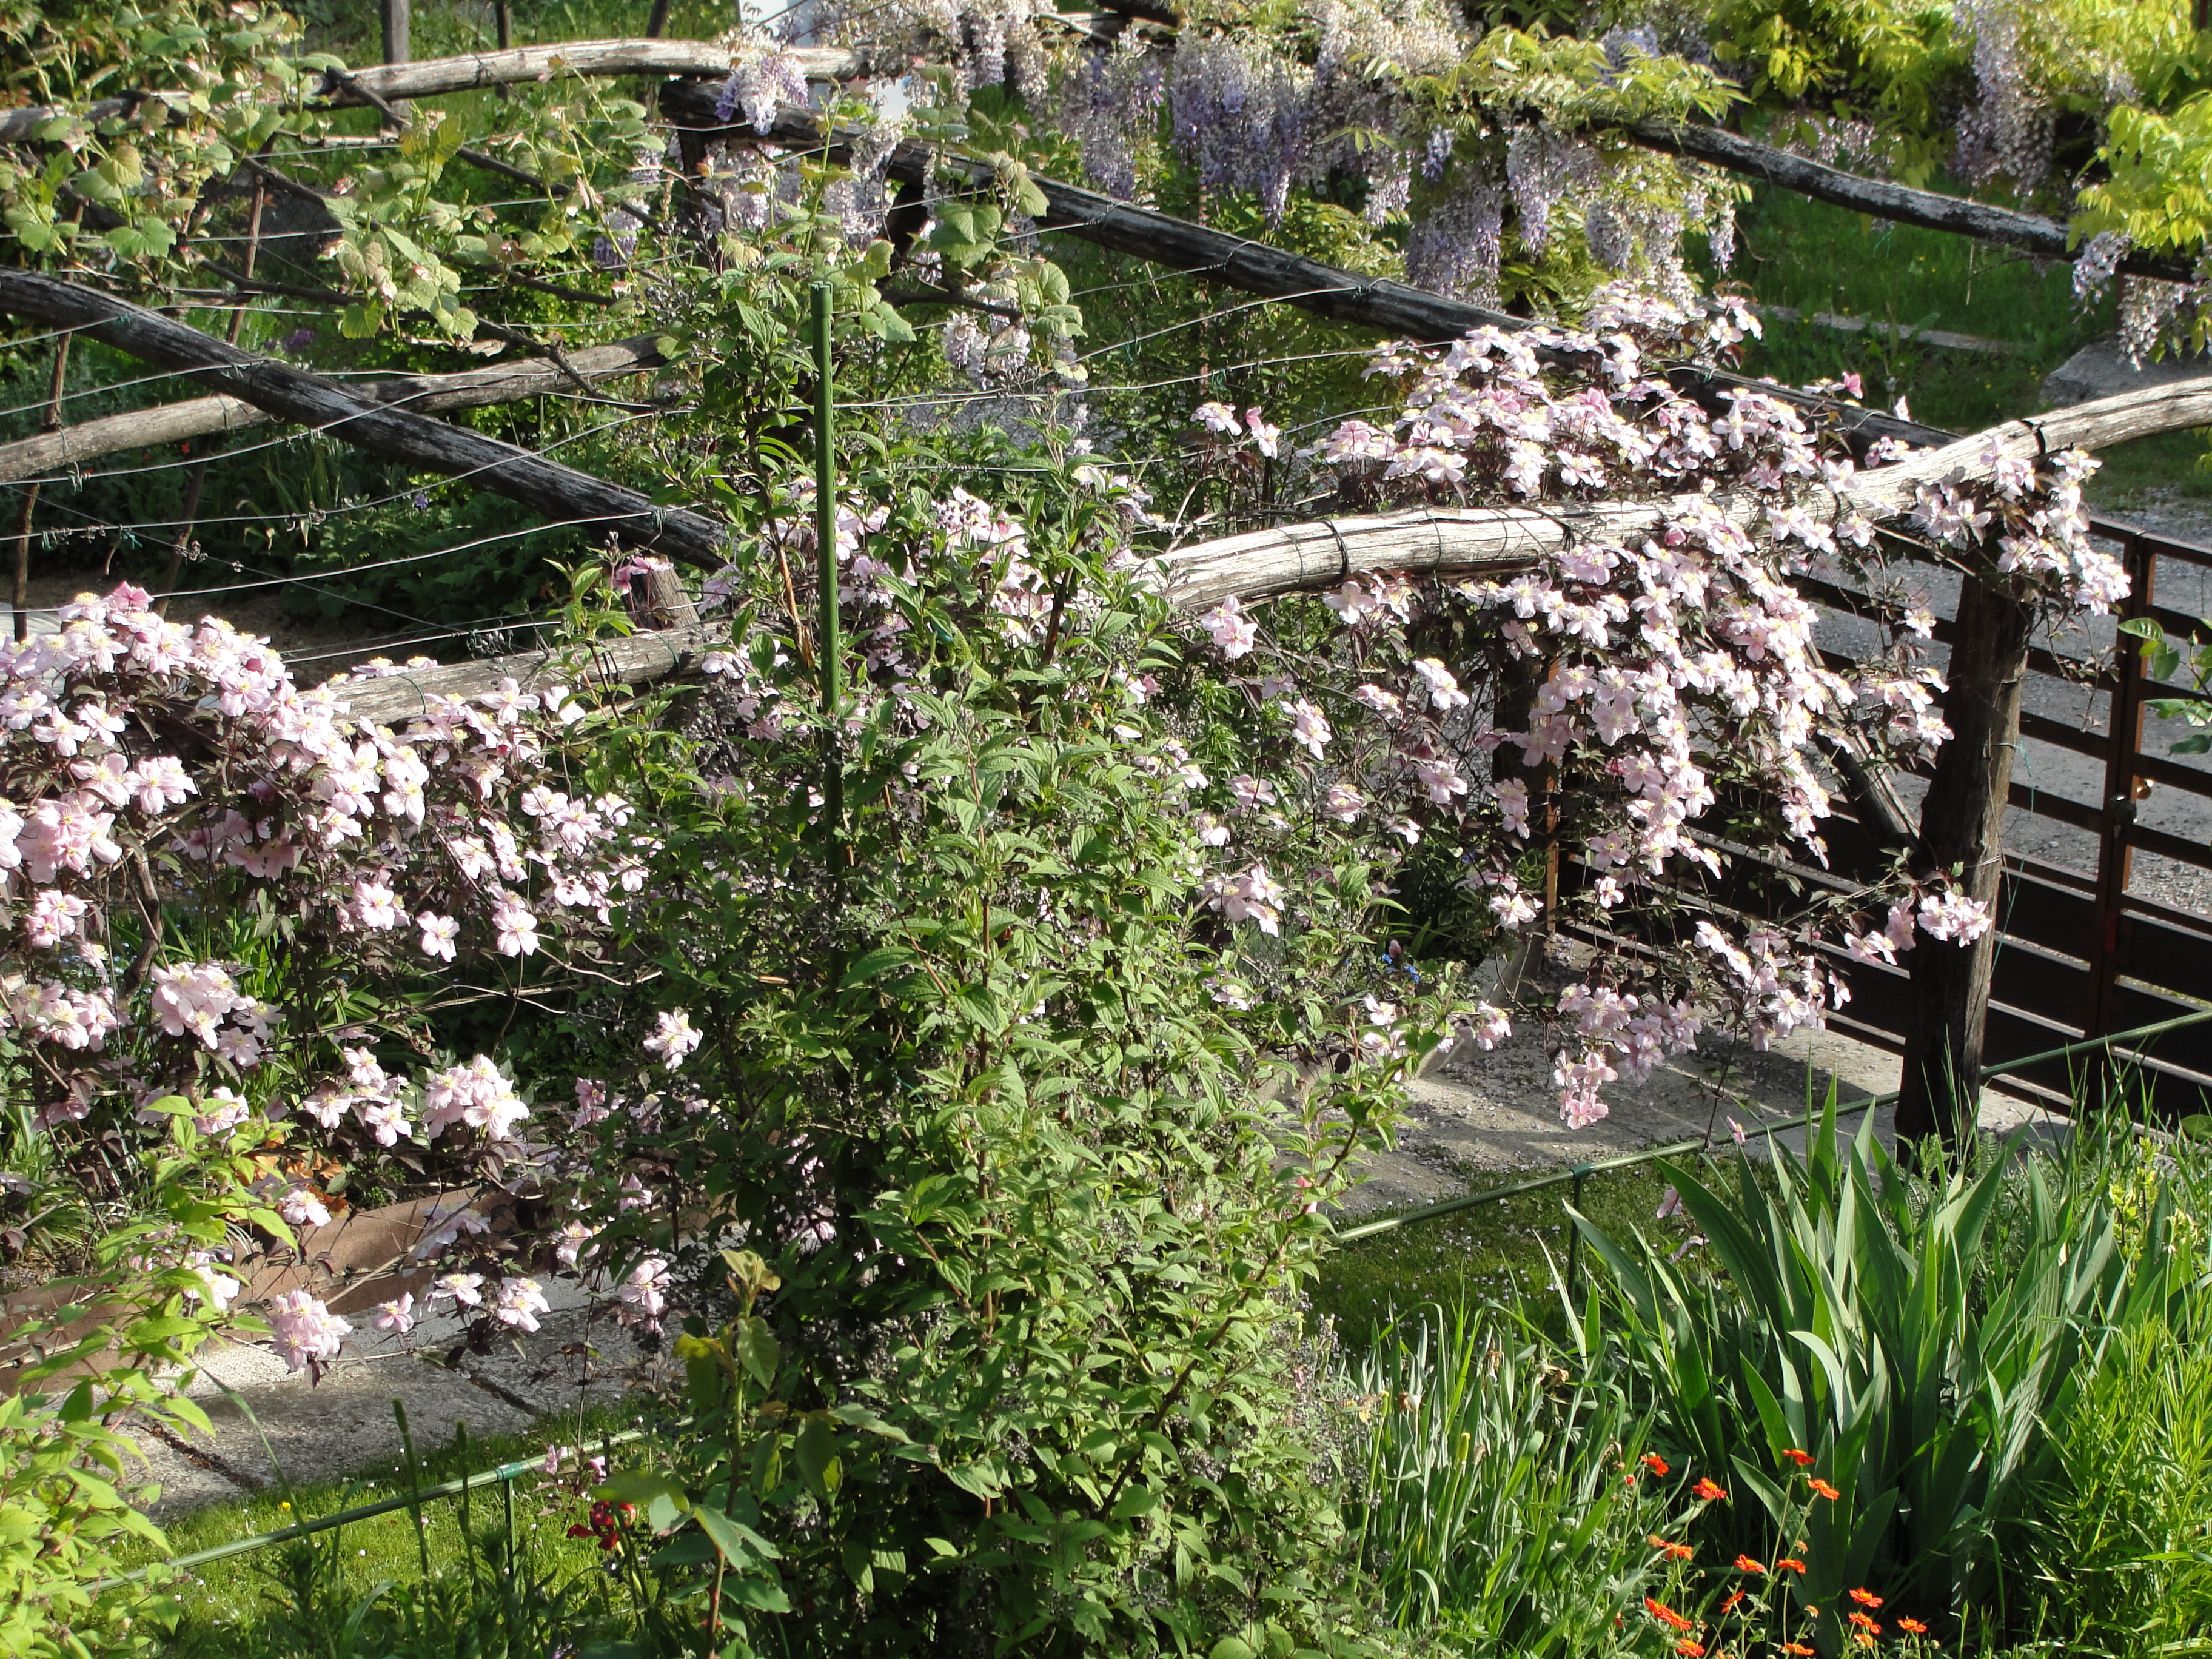
nature, plant, flower, flora, tree, flowering plant, shrub, spring, grass